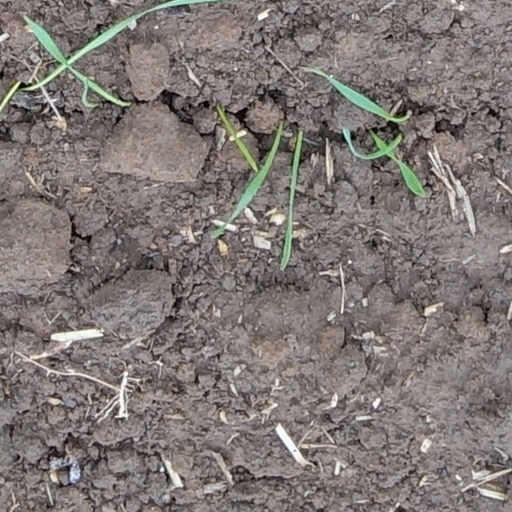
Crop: wheat